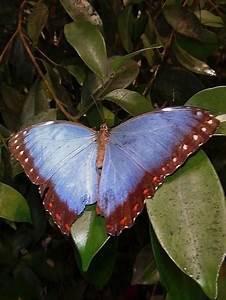
butterfly